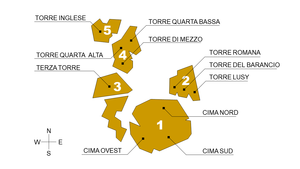
Les Cinque Torri sont un petit complexe montagneux appartenant au chaînon des Dolomites ampezzane. Elles s'élèvent au nord-ouest de San Vito di Cadore et au sud-ouest de Cortina d'Ampezzo.